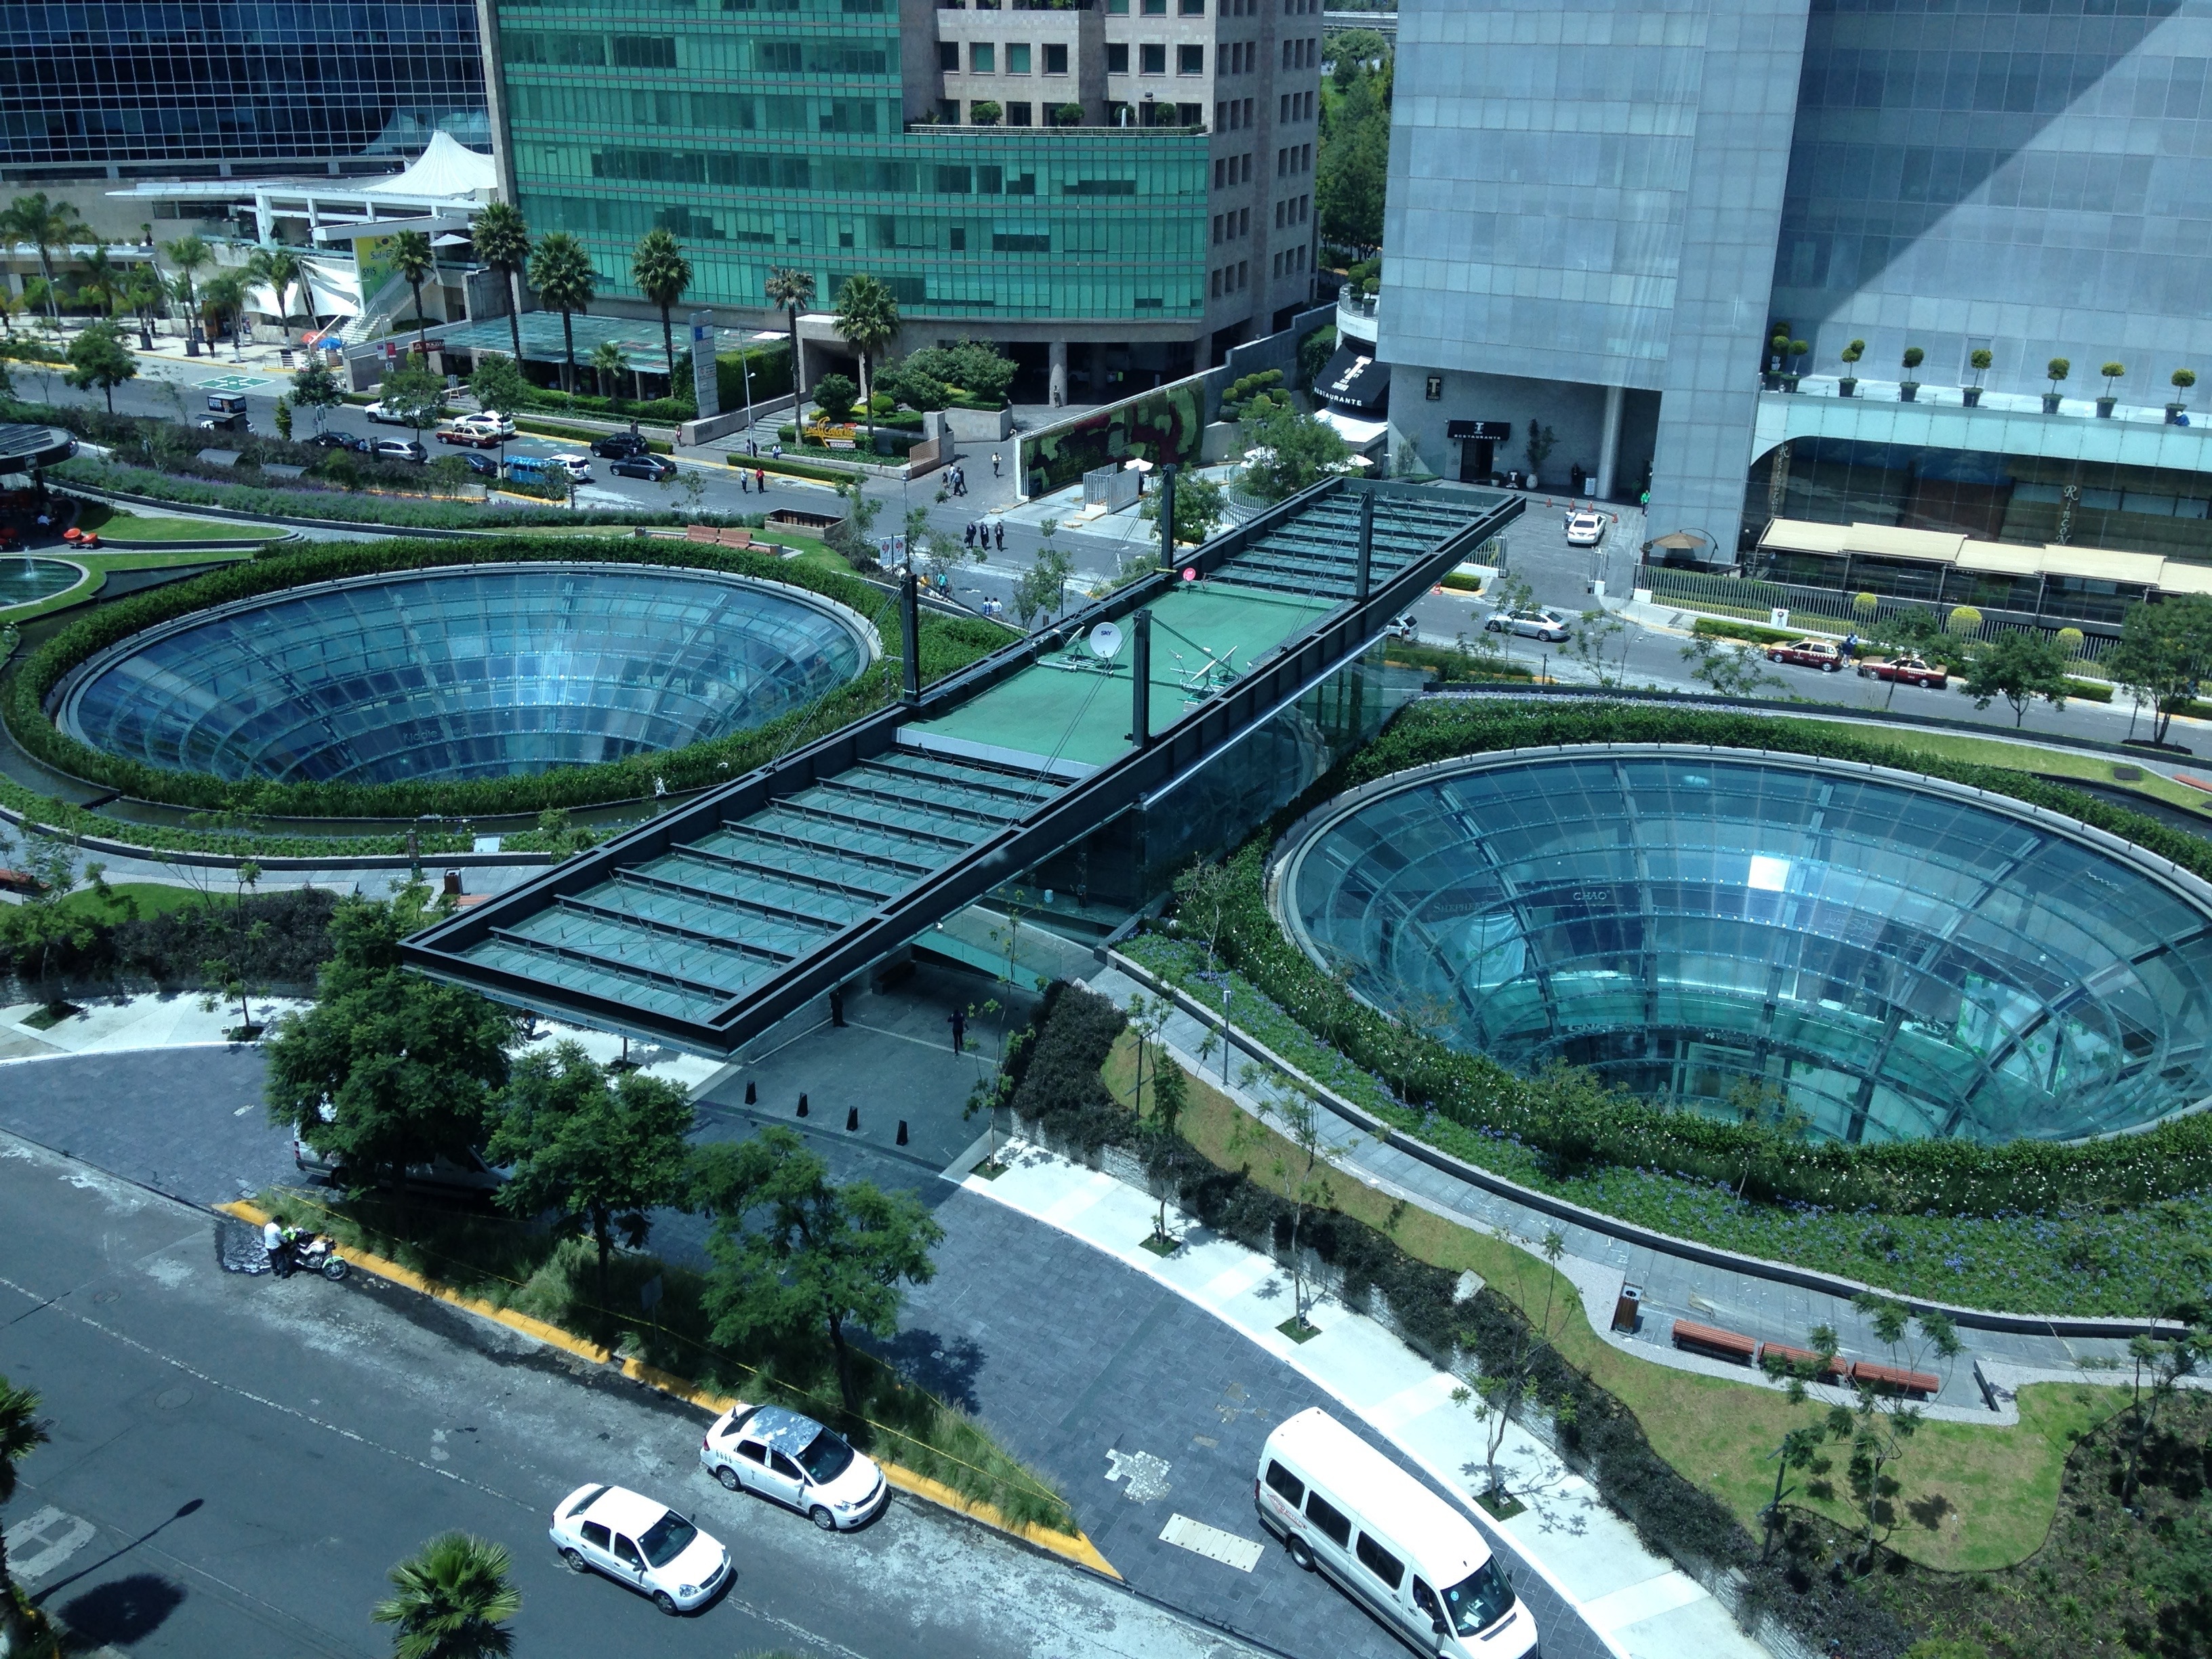
tree, water, building, city, cityscape, cool image, buildings, mall, cool photo, headquarters, metropolis, condominium, bird's eye view, aerial photography, mexico city, santa fe, urban area, urban design, metropolitan area, mixed use, corporate headquarters, transport hub